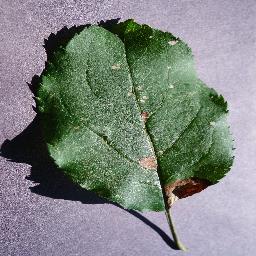
Label: Apple___Black_rot